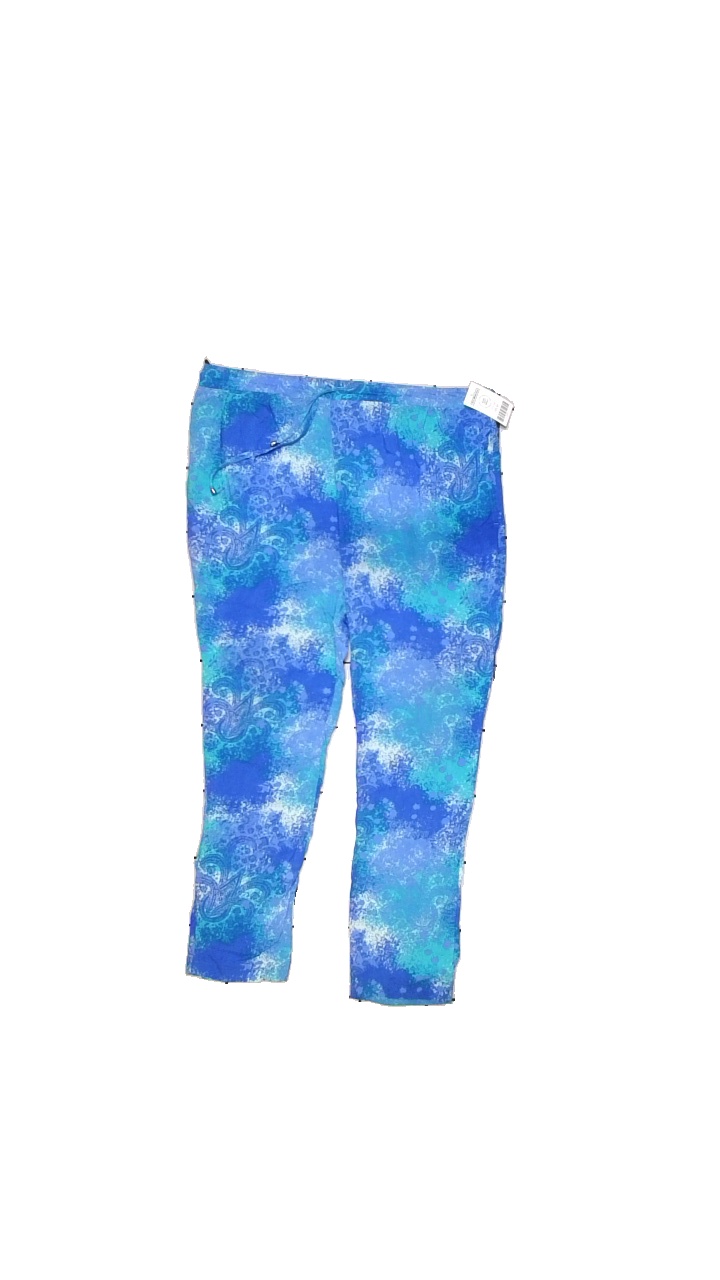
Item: Trousers (Ladies)
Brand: Esmara (lidl)
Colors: Blue, White, Multicolor
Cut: Loose
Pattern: Geometric print
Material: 100% viscose
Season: Summer
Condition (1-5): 4
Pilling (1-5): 5
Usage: Reuse
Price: <50